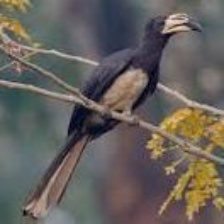
Species: AFRICAN PIED HORNBILL
Scientific name: TOCKUS FASCIATUS
ImageNet parent category: hornbill